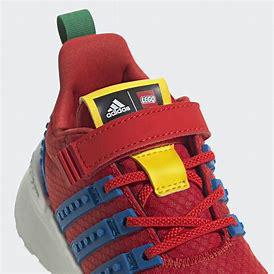
Brand: Adidas
Model: Racer Tr X Lego